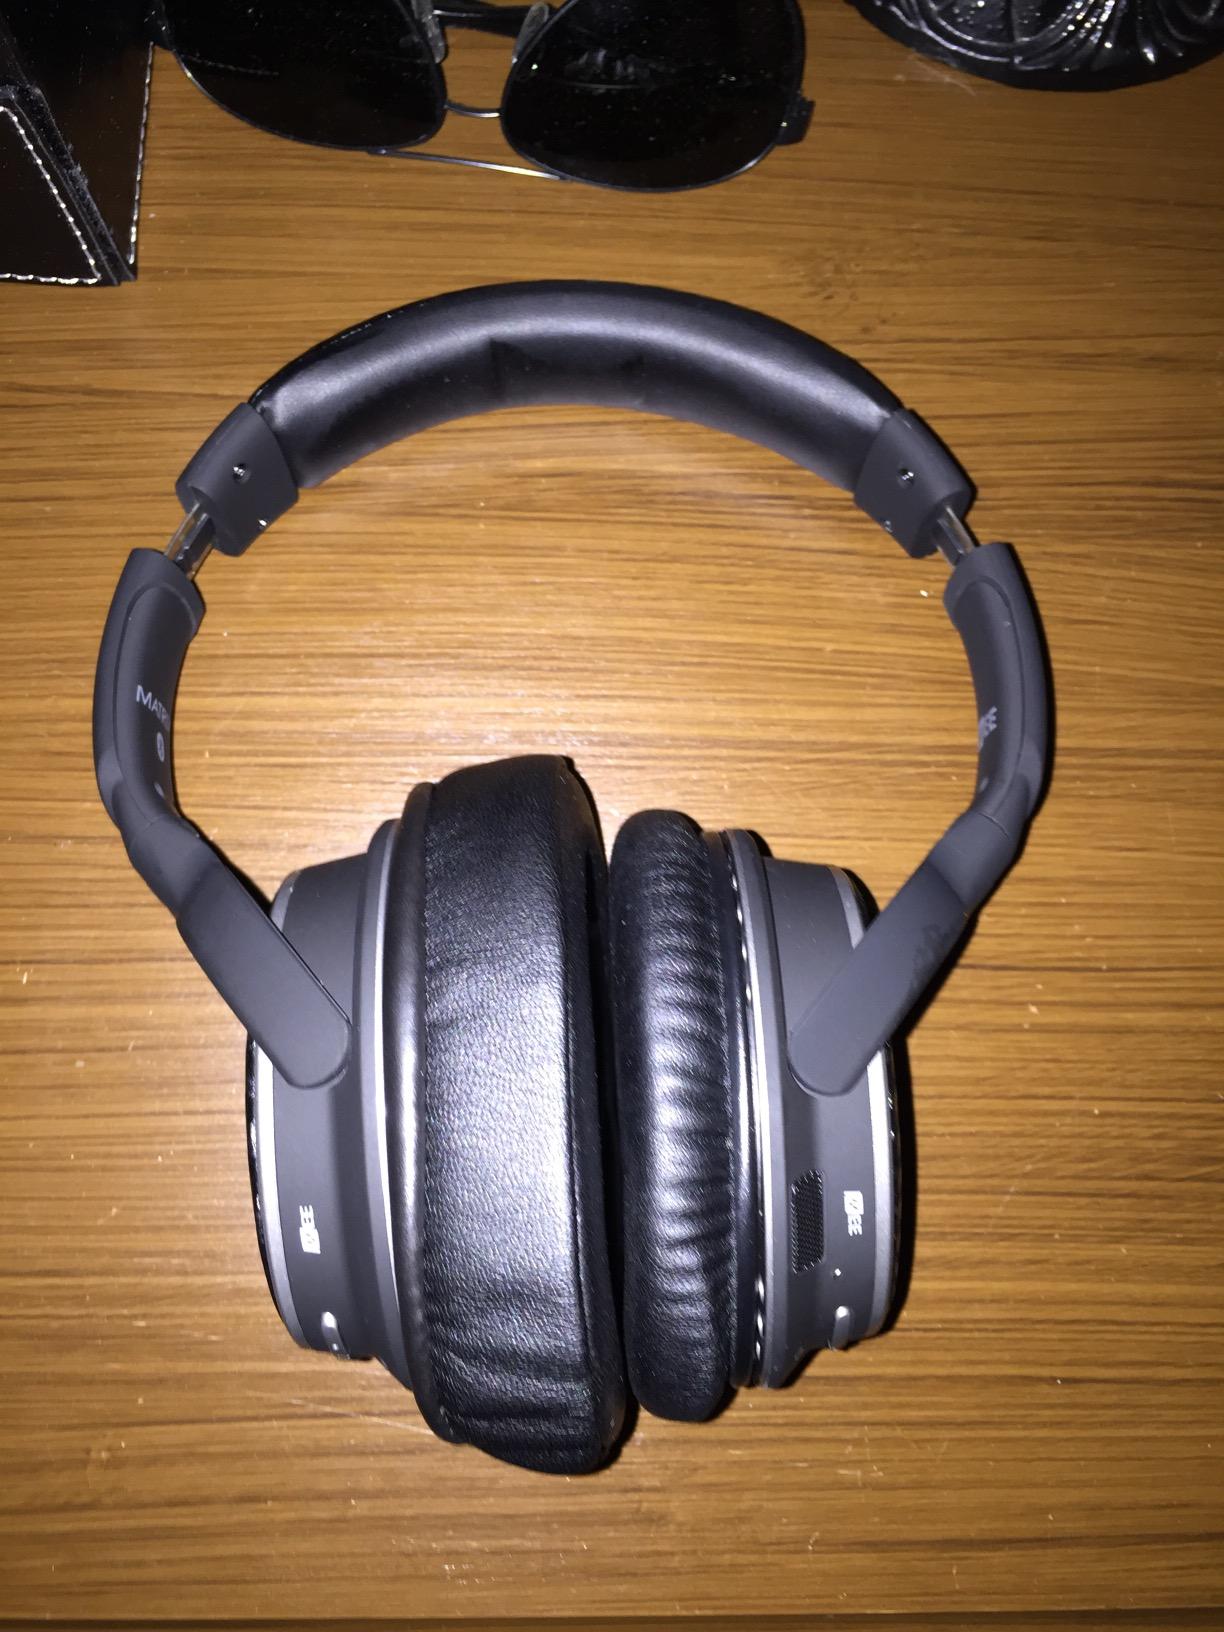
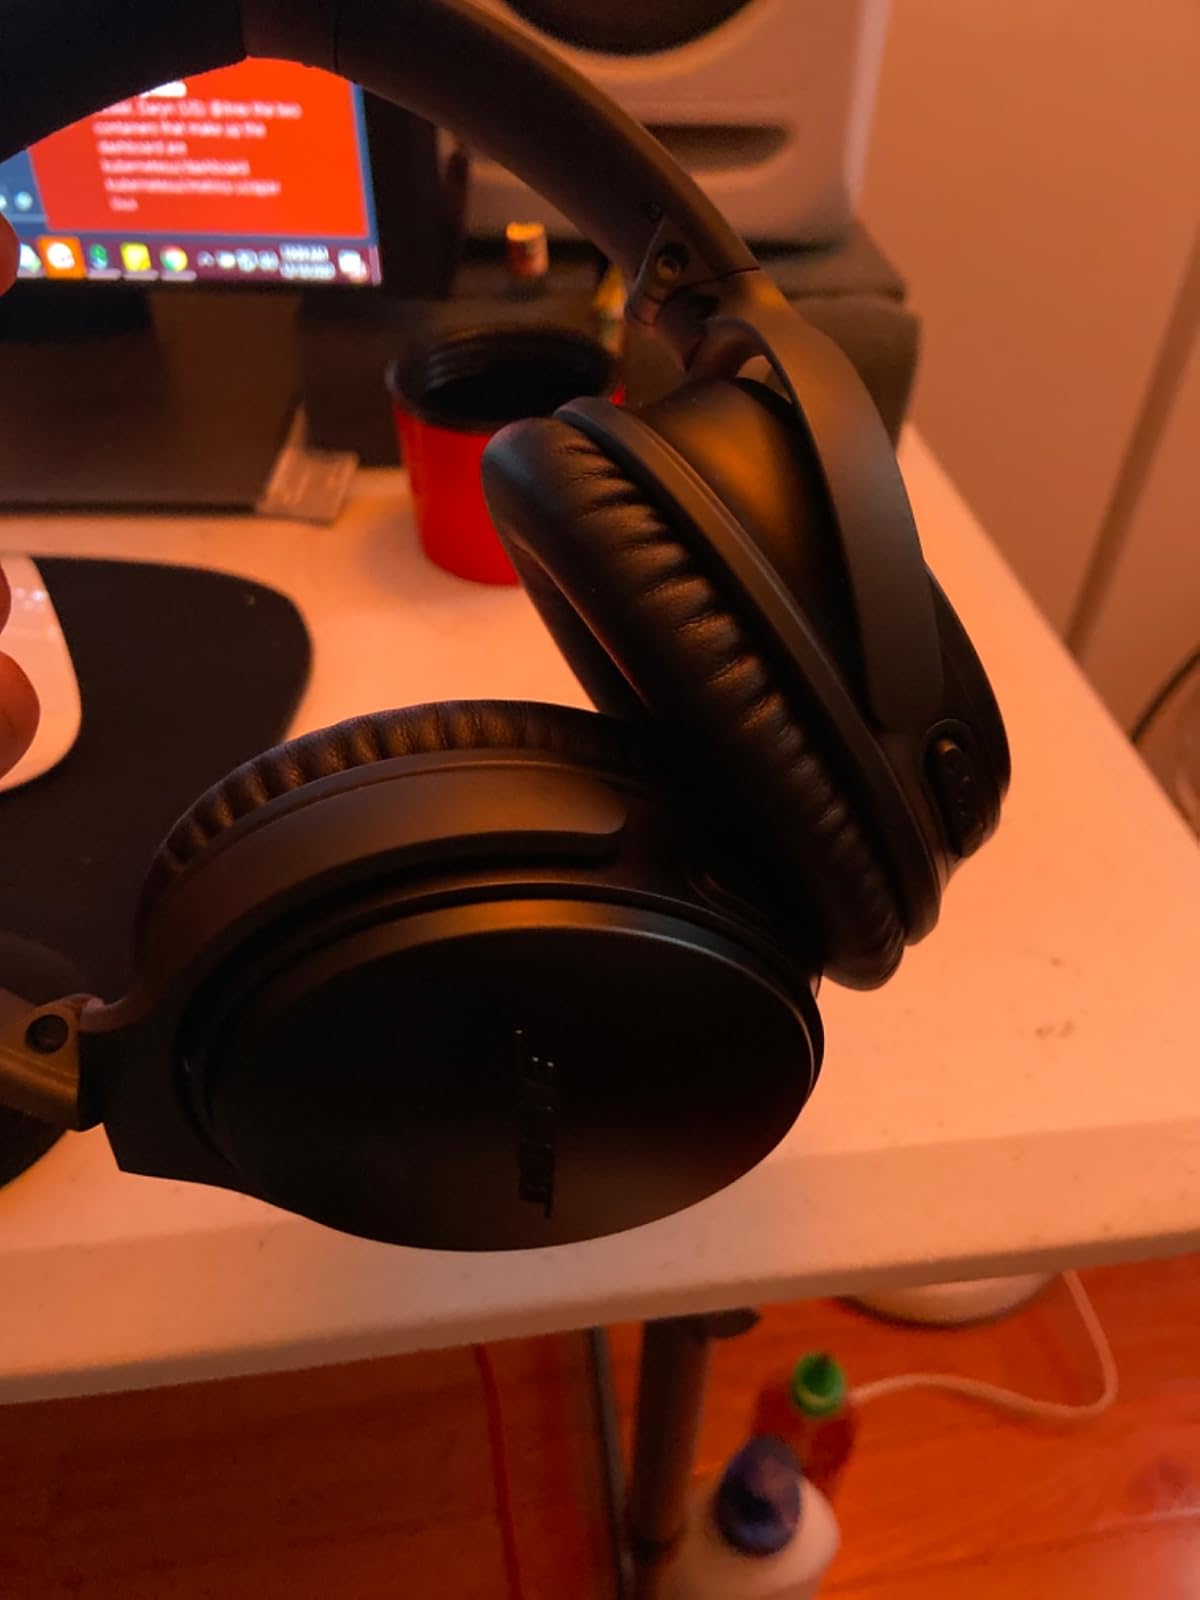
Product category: headphones
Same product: no